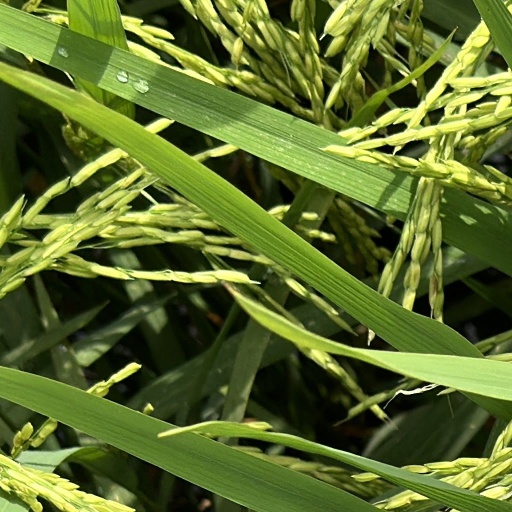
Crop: rice